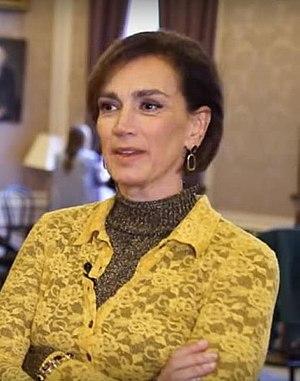
Monic Hendrickx, née le 3 décembre 1966 à Stevensbeek, est une actrice et présentatrice néerlandaise.